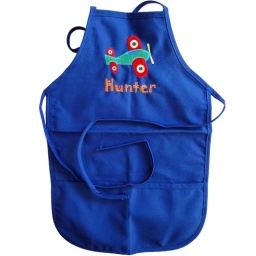
A bright and colorful airplane and Hunter's name in the very legible for a young reader Full Block Style.